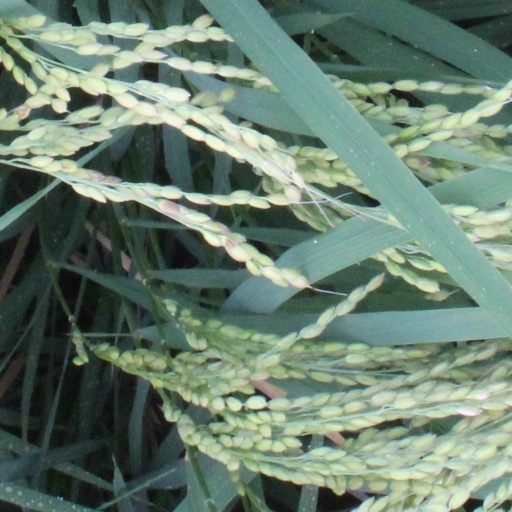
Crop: rice